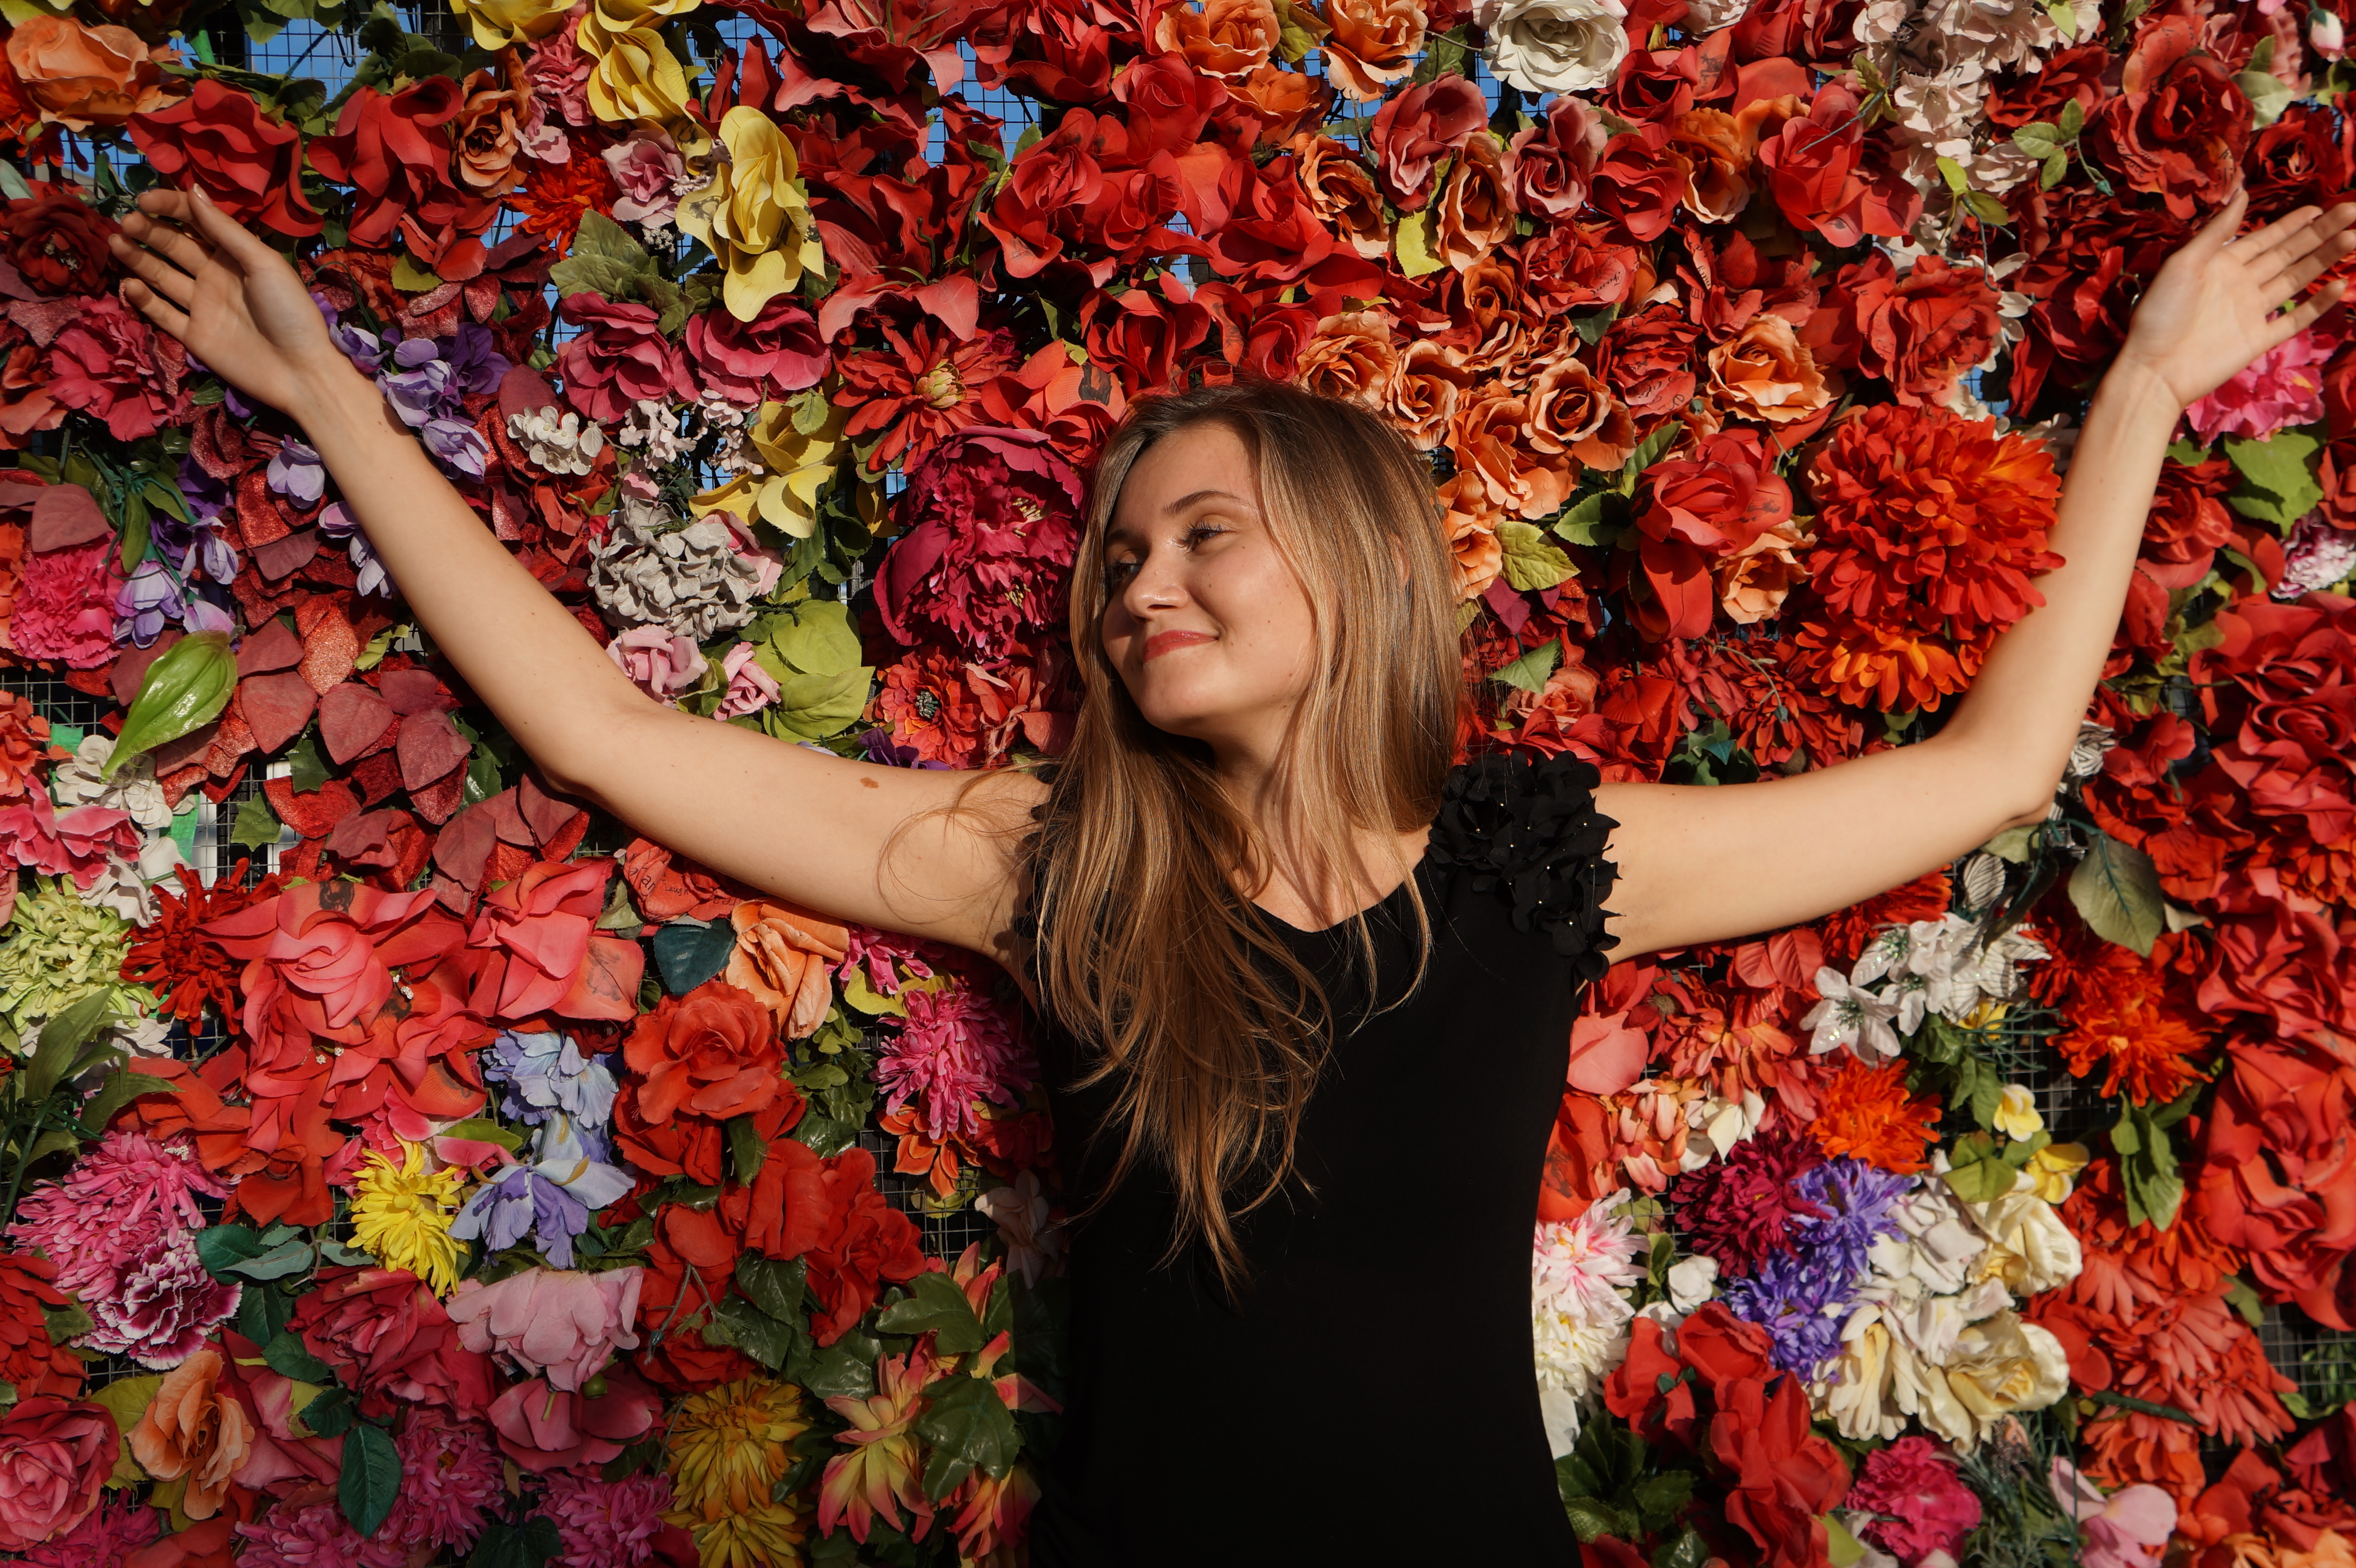
tree, person, people, plant, girl, woman, leaf, flower, cute, floral, female, young, spring, red, color, autumn, romantic, colorful, blonde, season, smile, flowers, flower bed, happy, happiness, bed, blossoms, pretty, lying, attractive